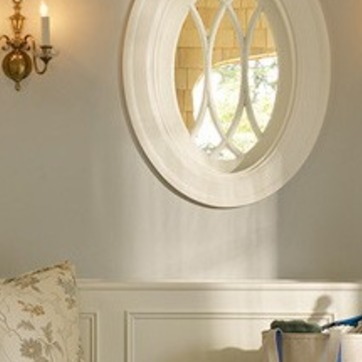
Material: painted